Blood-C

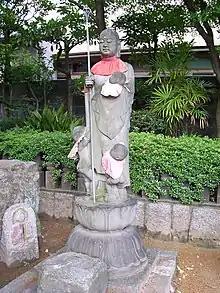
The Yōkai-based designs of the Cthulhu Mythos-inspired Elder Bairns were decided upon after the creation of the first episodes' Elder Bairn, modeled after a Jizo statue.

"Blood-C" was a collaborative production between Production I.G and CLAMP. Production I.G is an animation studio that had created the "Blood" franchise with the 2000 film "", which was the studio's first attempt at an original in-house project. CLAMP is an all-female manga artist group made up of writer Nanase Ohkawa and artists Mokona, Tsubaki Nekoi, and Satsuki Igarashi. The main staff included both newcomers and people who had worked on previous entries in the "Blood" franchise. These included concept supervisor and co-writer Junichi Fujisaku, one of the original creators of the "Blood" franchise; and director Tsutomu Mizushima, whose most notable recent work was the anime adaptation of CLAMP's manga "xxxHolic". Background artwork was created by Hiromasa Ogura, and setting artwork was created by Kazuo Kanpei of Kusanagi. 3D CGI was handled by Tsukamoto Mori. The music was composed by Naoki Satō, whose previous work included "Sword of the Stranger". The opening theme "Spiral" was performed by Dustz, who worked hard to make the song a suitable addition to the "Blood" canon and incorporated both Japanese and French lyrics. The ending theme, "Junketsu Paradox", was sung by Nana Mizuki—the voice actress for Saya—who used the anime's story as inspiration and incorporated archaic phrases for the lyrics. The production team was dubbed "Project BLOOD-C TV".